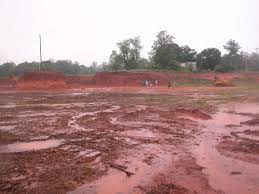
Soil type: Red soil